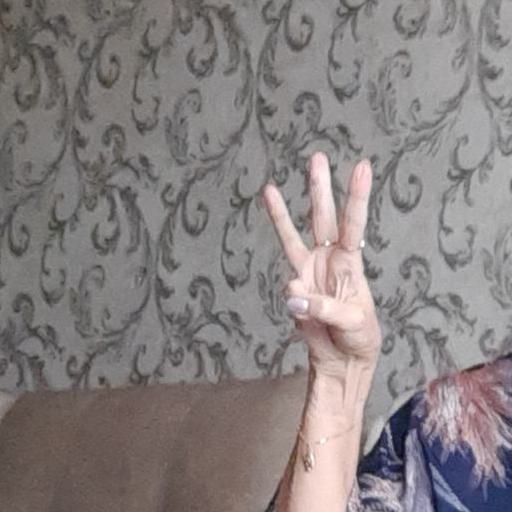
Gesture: three